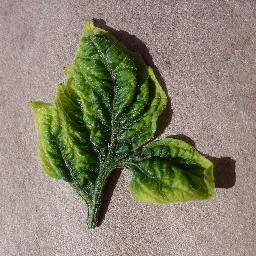
Label: Tomato___Tomato_Yellow_Leaf_Curl_Virus